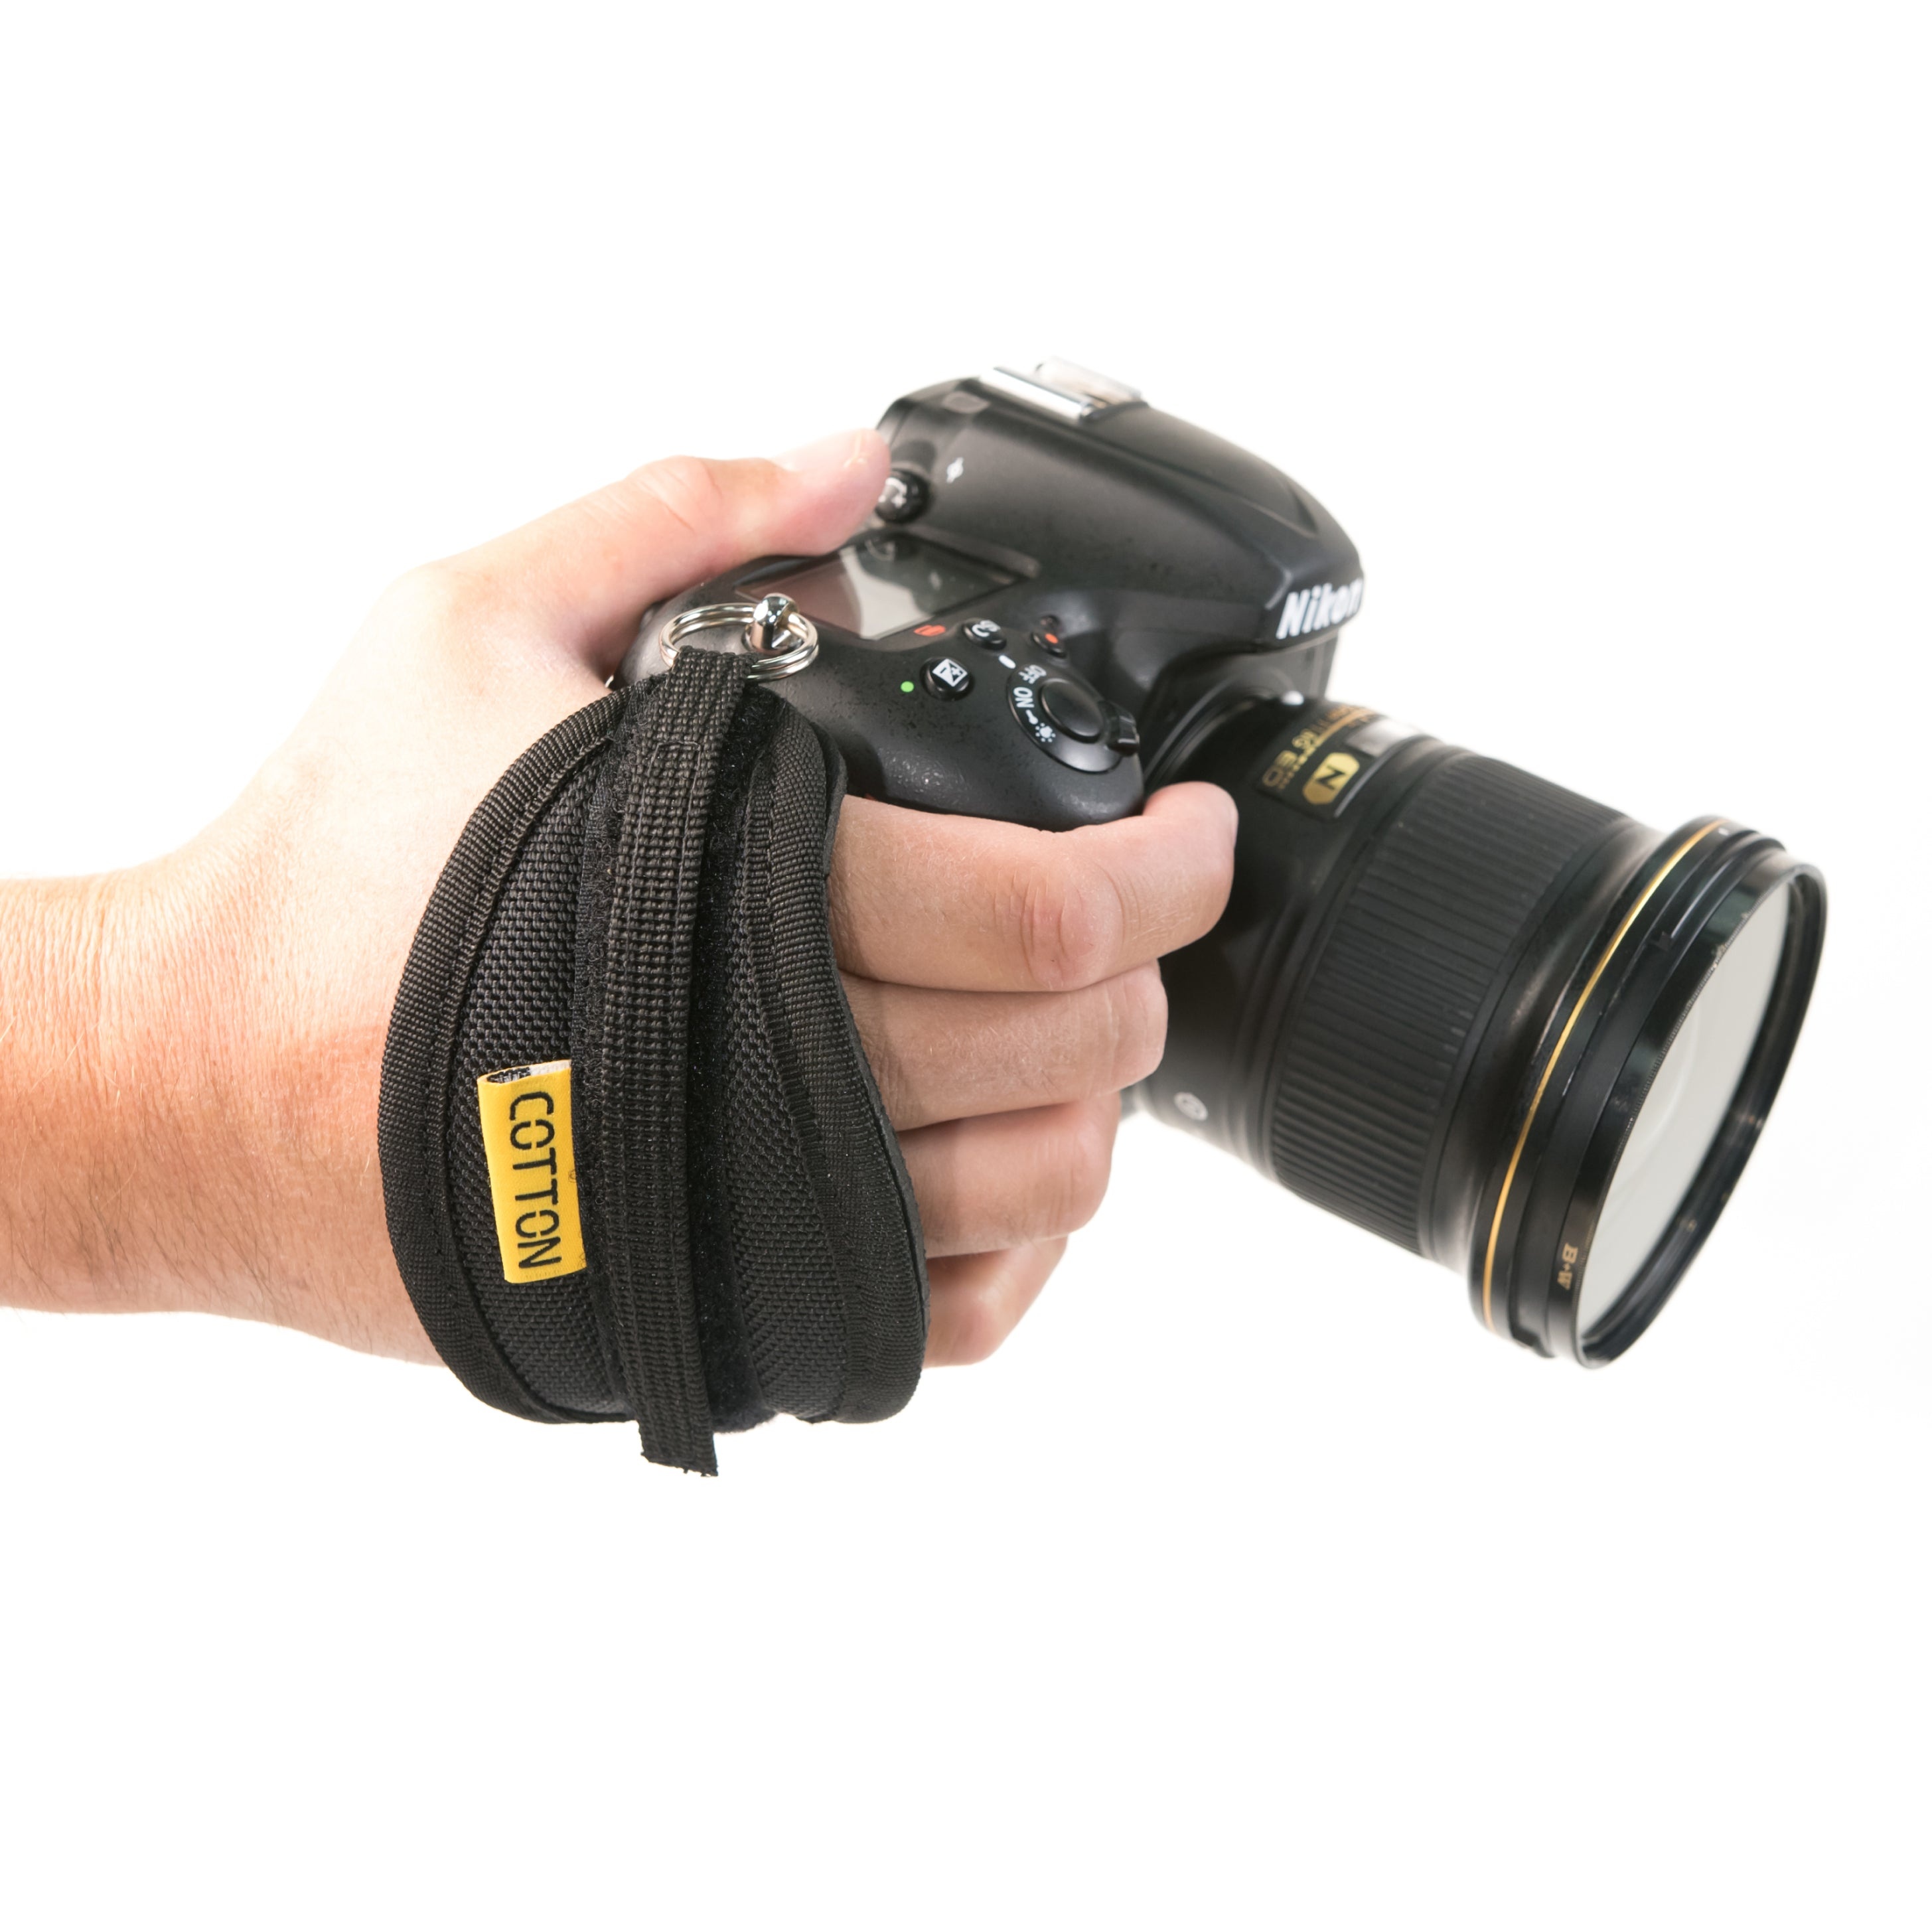
CCS Hand belt
The CCS camera strap offers comfort and security when holding your DSLR. The heavy-duty Velcro strap lets you instantly tighten or loosen your hand against the camera body, making holding heavy cameras and lenses a pleasure. Placing your camera on your tripod is simple and easy, allowing you to switch instantly from hand-held to tripod shooting. The CCS hand strap can be used with all DSLRs and virtually all tripods on the market, making it an indispensable accessory! Product code : 801CHS
Brand: Cotton Carrier Ltd
Category: Cameras & Optics > Camera & Optic Accessories > Camera Parts & Accessories > Camera Straps > Hand Straps